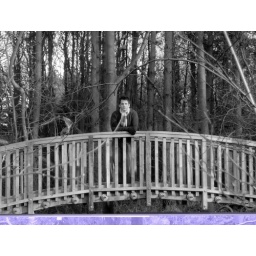
bridge over troubled water